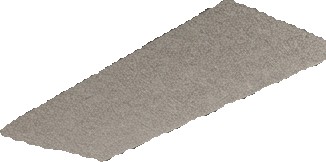
Surface category: cladding